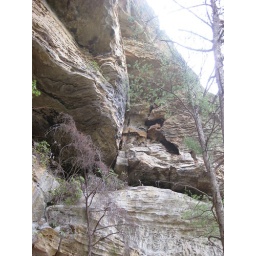
big rock overhangs along the balanced rock trail near natural bridge